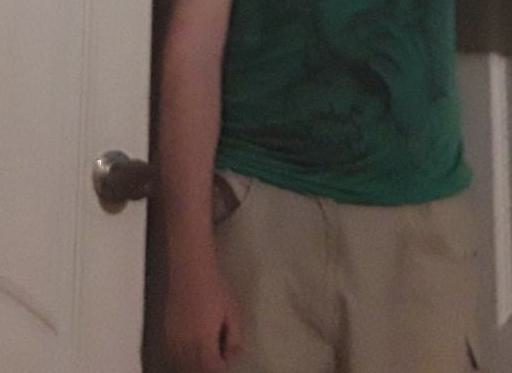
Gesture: no_gesture